Coordination complex

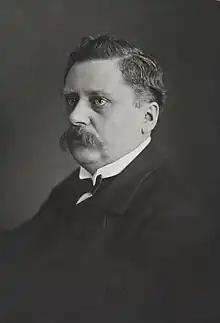
Alfred Werner

Coordination complexes have been known since the beginning of modern chemistry. Early well-known coordination complexes include dyes such as Prussian blue. Their properties were first well understood in the late 1800s, following the 1869 work of Christian Wilhelm Blomstrand. Blomstrand developed what has come to be known as the "complex ion chain theory." In considering metal amine complexes, he theorized that the ammonia molecules compensated for the charge of the ion by forming chains of the type [(NH)], where X is the coordination number of the metal ion. He compared his theoretical ammonia chains to hydrocarbons of the form (CH).